Kai Kuk Shue Ha

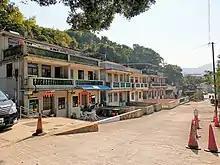
Kai Kuk Shue Ha.

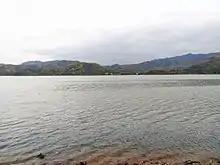
Distant view of Kai Kuk Shue Ha across Starling Inlet.

Kai Kuk Shue Ha is a village in the North District of Hong Kong.